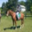
Label: horse